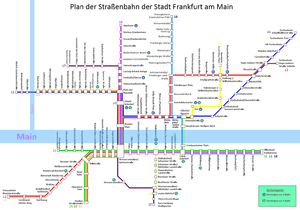
Le tramway de Francfort-sur-le-Main est un réseau de tramway dans la ville allemande de Francfort-sur-le-Main comprenant 9 lignes régulières et 63,55 kilomètres de voies. En 2010, il a transporté 49,7 millions de passagers. Il fait partie des transports en commun de Francfort depuis 1872.